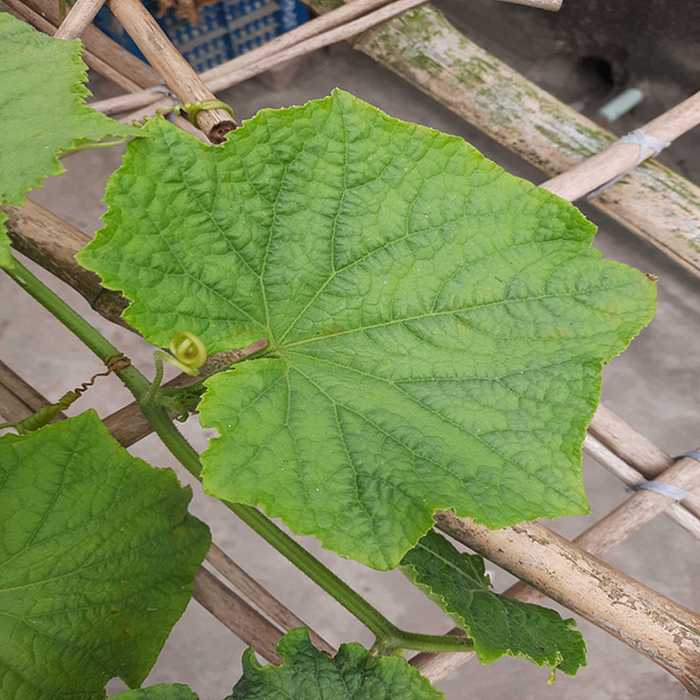
Plant: Cucumber
Label: Fresh leaf